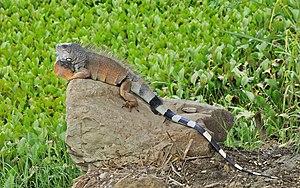
Iguane vert (Iguana iguana) vivant en liberté dans le jardin botanique de Portoviejo, Équateur. Русский: Обыкновенная игуана (Iguana iguana), самец. Эквадор.